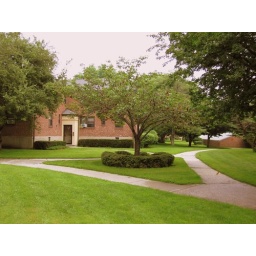
Bay Shore building entrance, trees, grass by az